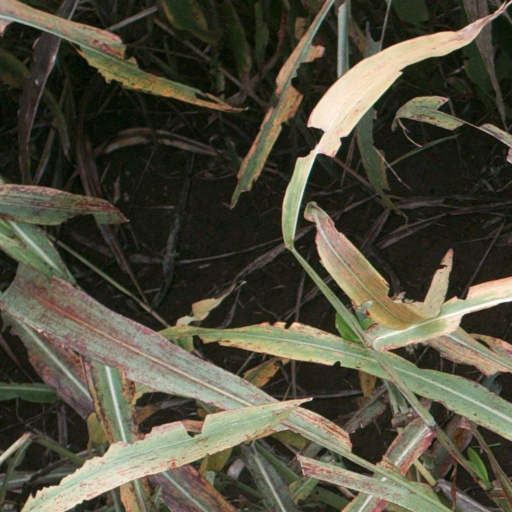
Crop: sorghum